Measha Brueggergosman

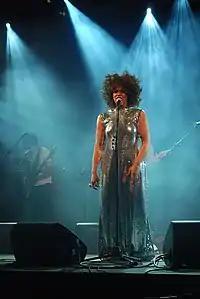
Measha Brueggergosman performing September 2009

She was born Measha Gosman in Fredericton, New Brunswick, to Anne Eatmon and Sterling Gosman. As a child, Gosman began singing in the choir of her local Baptist church, where her father served as a deacon. She studied voice and piano from the age of seven. As a teen, she took voice lessons in her home town, and spent summers on scholarships at the Boston Conservatory and at a choral camp in Rothesay, New Brunswick. She studied for one year with New Brunswick soprano Wendy Nielsen, before moving on to studies at the University of Toronto, where she obtained a B.Mus. She went to Germany for five years, where she pursued a Master's degree at the Robert Schumann Hochschule in Düsseldorf, Germany.